Halima Ouardiri

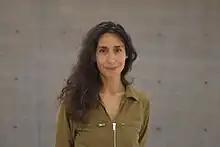
Ouardiri in 2023

Halima Ouardiri is a Swiss-Canadian film director, screenwriter, and producer.